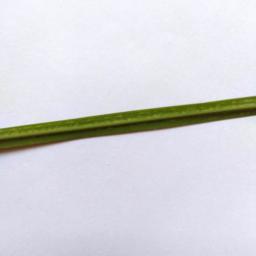
Label: Rice___Healthy